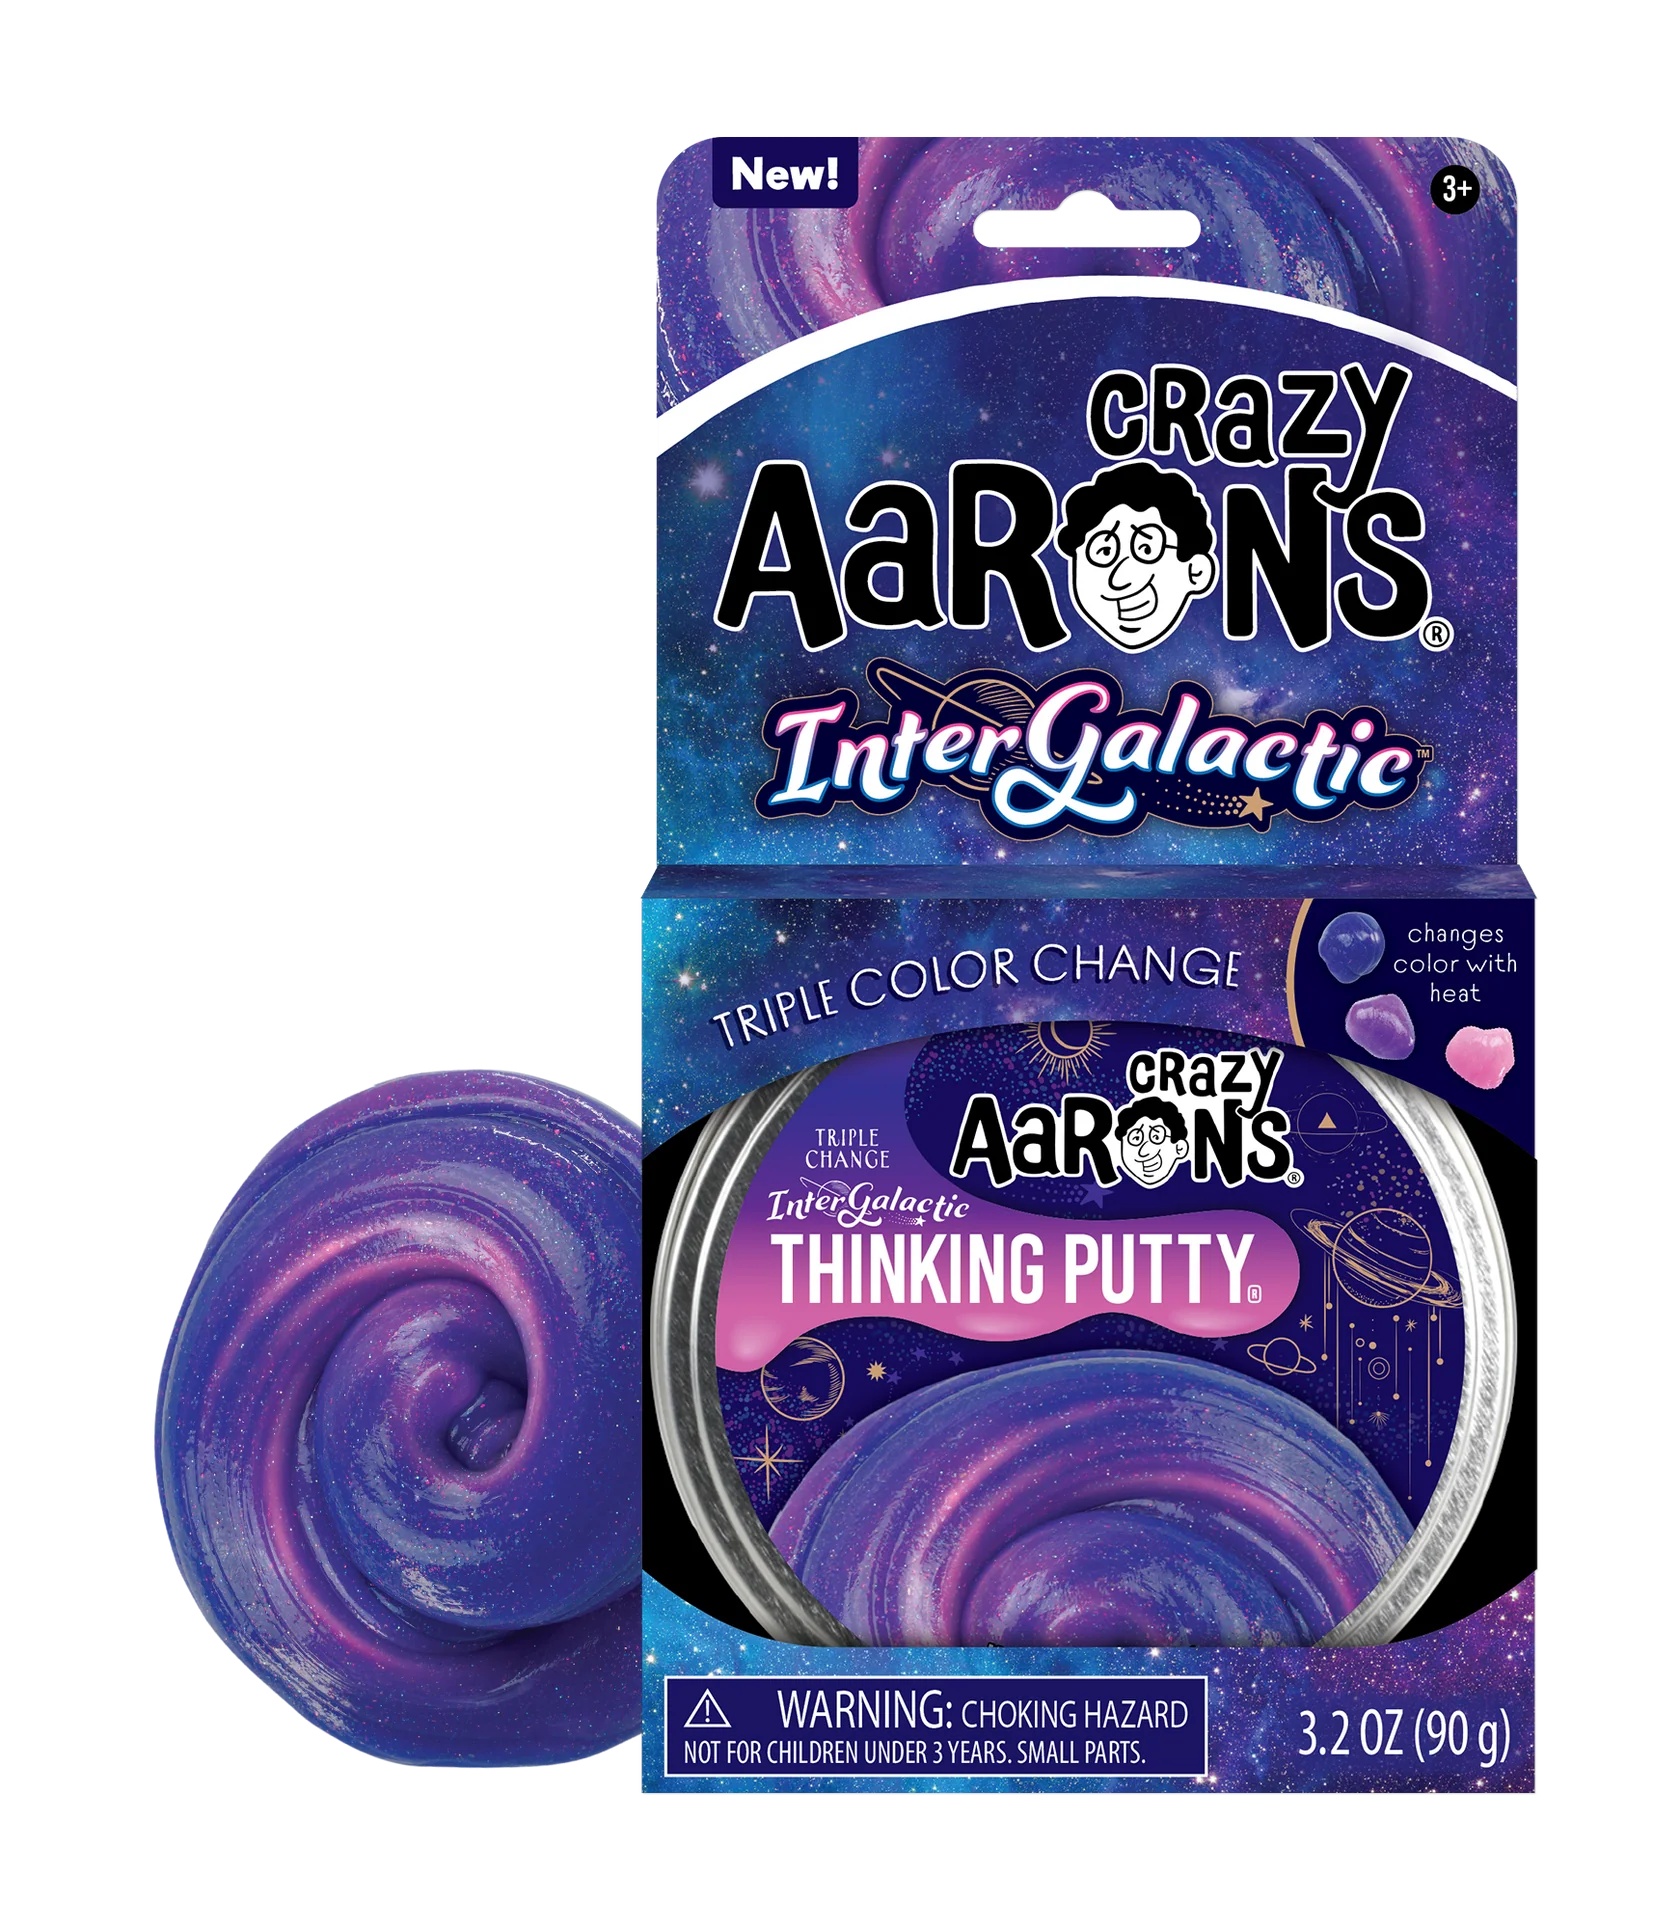
Trendsetter- Intergalactic Putty
Leave Earth's atmosphere and blast off to a new galaxy! Use the heat of your hands to transform your Thinking Putty® from deep space blue, to ultraviolet purple and then to cosmic pink. Stretch and pull your way into Intergalatic space and create infinite galaxies. Vibrant colors change as you play-flecks shine and shimmer like the stars. As part of the Hypercolor® Collection this color changing Thinking Putty® is heat sensitive, meaning it starts one color and changes to another through heat transfer. The more you play the more the color will change! Thinking Putty® helps build hand and finger strength through a fabulous tactile play experience with unique, unexpected properties and provides relaxing, yet stimulating interaction for anyone with sensory integration issues. Thinking Putty® is non-toxic, won't dry out, and won't leave a sticky or slippery residue on your fingers, so it's great for stretching, molding, bouncing, tearing, popping and playing by kids and adults alike.
Brand: Crazy Aaron's
Category: Toys & Games > Toys > Art & Drawing Toys > Play Dough & Putty > Slime & Putty Toys